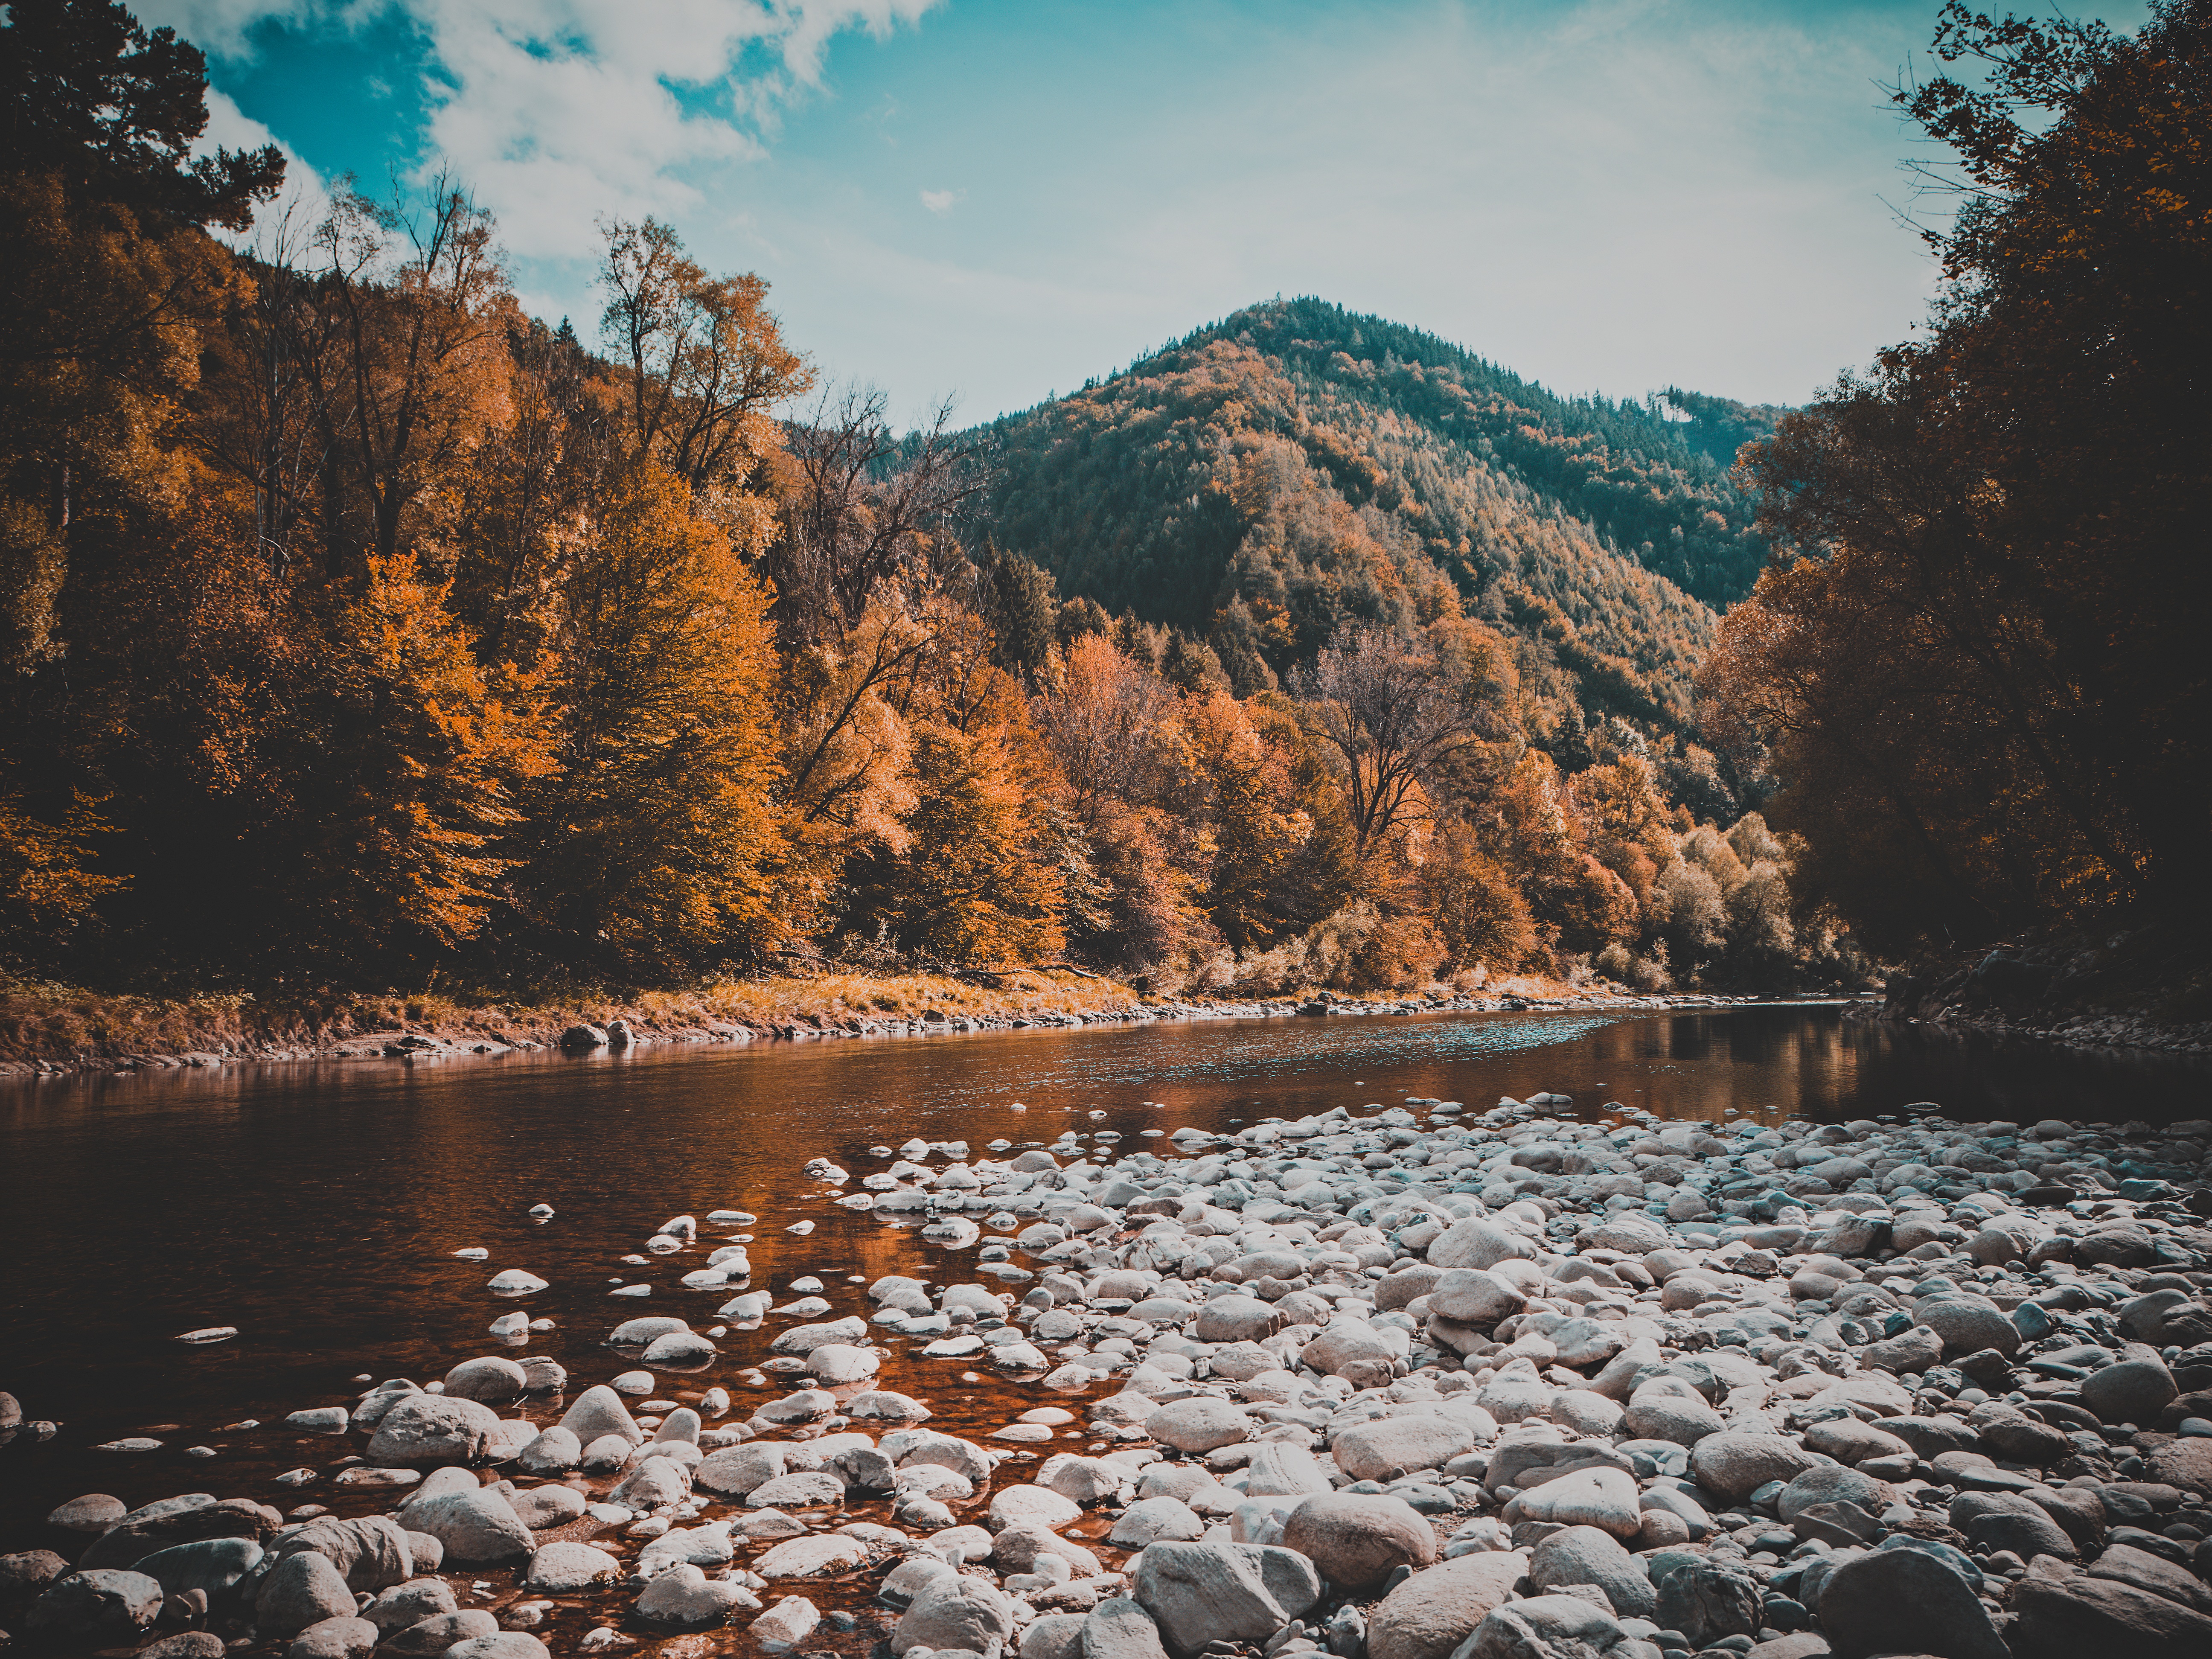
landscape, sea, water, nature, forest, rock, wilderness, mountain, morning, leaf, shore, lake, river, valley, reflection, autumn, season, body of water, trees, loch, landform, geographical feature, mountainous landforms